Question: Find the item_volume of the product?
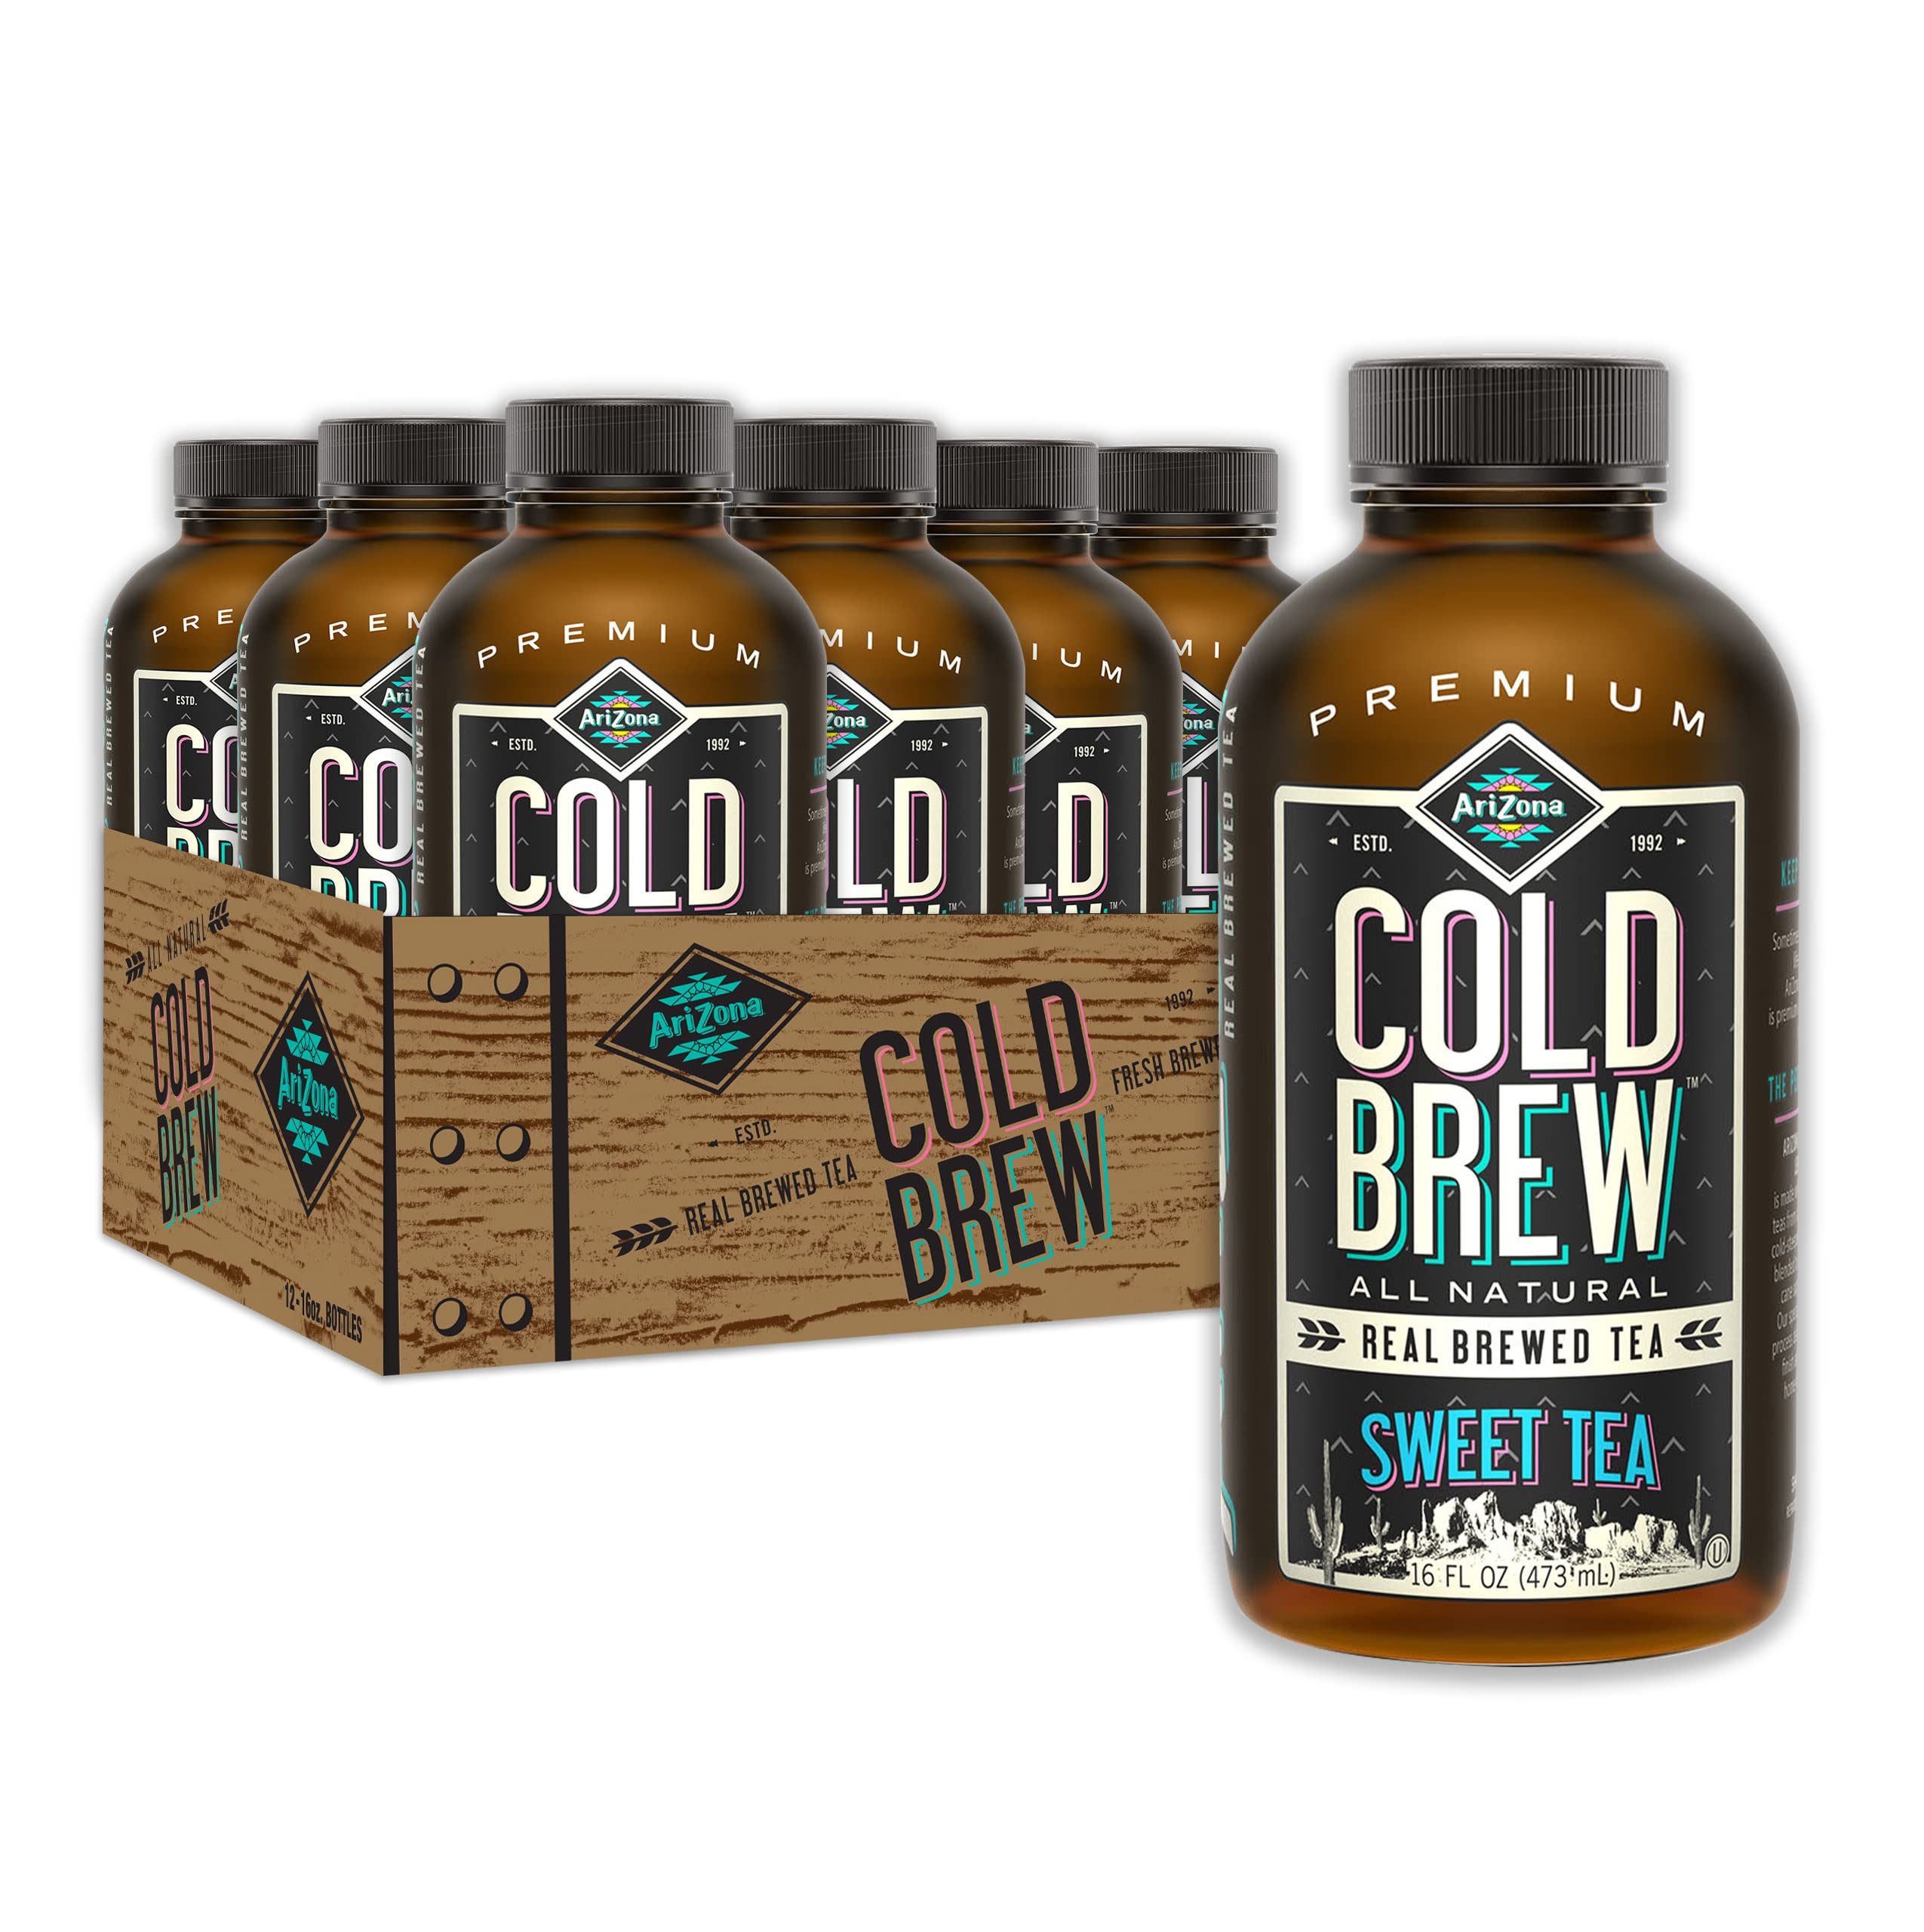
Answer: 16.0 fluid ounce